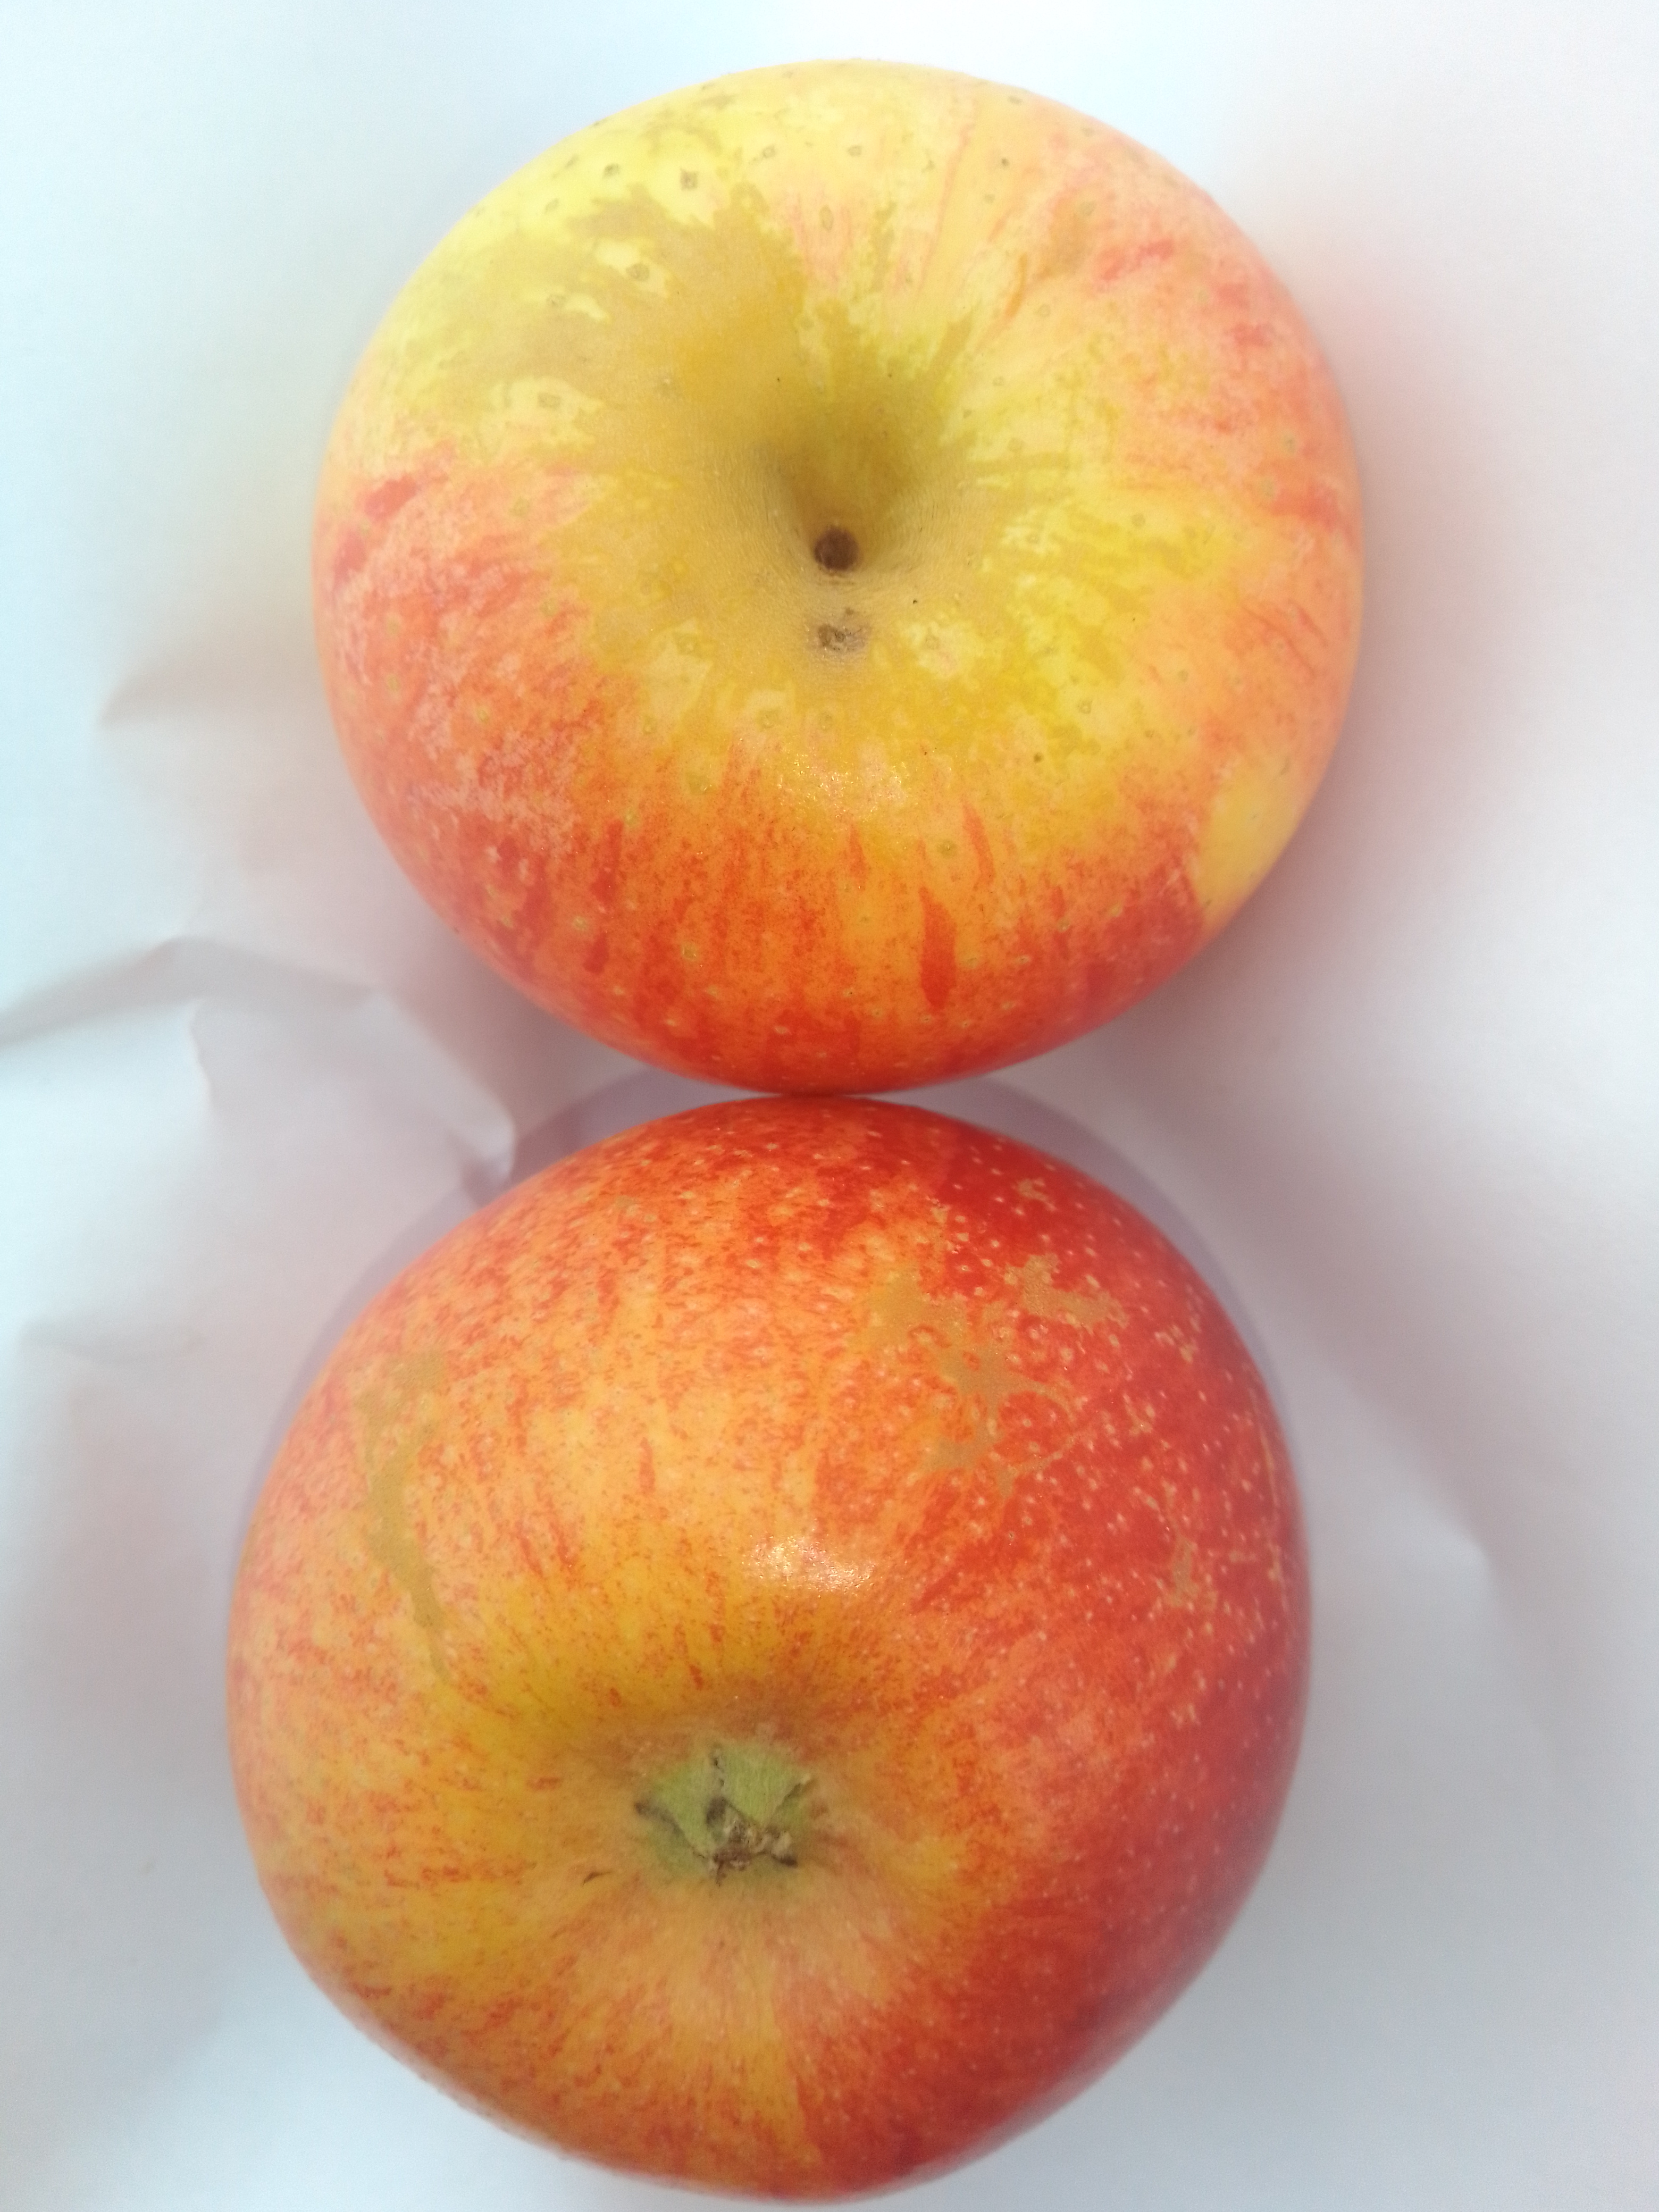
Fruit: apple
Condition: fresh